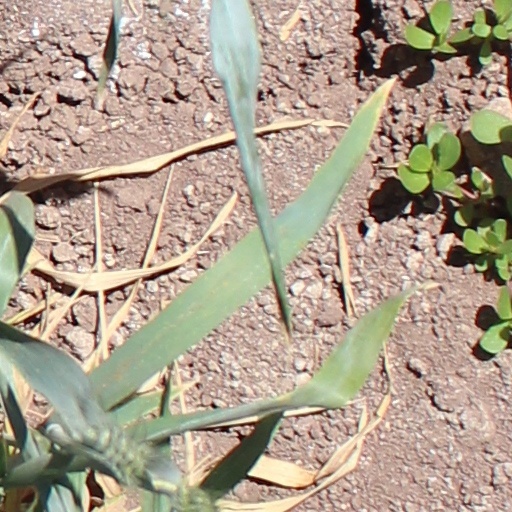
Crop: wheat